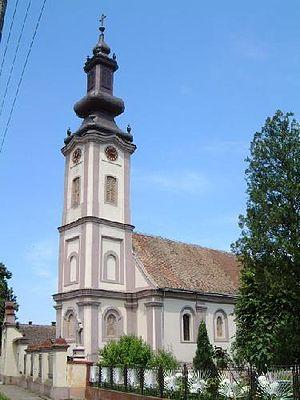
Kuzmin est une localité de Serbie située dans la province autonome de Voïvodine et sur le territoire de la Ville de Sremska Mitrovica, district de Syrmie. Au recensement de 2011, elle comptait 2 982 habitants.
Les monuments culturels de grande importance sont les monuments de Serbie qui, par leur valeur, bénéficient d'un haut degré de protection.
L'église Saint-Côme-et-Saint-Damien de Kuzmin est une église orthodoxe serbe située à Kuzmin, dans la province de Voïvodine, dans le district de Syrmie et sur le territoire de la de Ville de Sremska Mitrovica en Serbie. Elle est inscrite sur la liste des monuments culturels de grande importance de la République de Serbie.